2003 United States Grand Prix

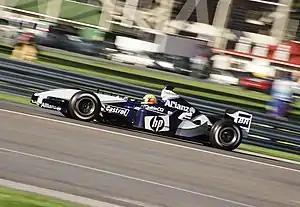
Ralf Schumacher retired on lap 22 after an accident at turn eight.

Ralf Schumacher stayed on the track for one extra lap due to a radio miscommunication with his team. He lost traction on the wet grass and crashed backwards into the turn eight tyre barrier. He retired the car with rear suspension damage on the turn's run-off area. Webber's visibility was limited due to his visor steaming up, and he lost control of his Jaguar on dry tyres. He hit the turn eight tyre barrier with his car's front and retired. Montoya served his drive-through penalty on lap 22 while Coulthard led one lap before going off the track. Button and Frentzen gained the most from the rain since they had switched to rain tyres at their first pit stops and held first and second, with Michael Schumacher gaining on the leaders. On lap 23, Montoya went off the circuit at turn eight and onto the grass before another pit stop for the full rain tyres, dropping to 11th. Button began pulling away from Frentzen in second as the Bridgestone tyres outperformed the Michelins in the wet. Wilson dropped from third to sixth in three laps when Räikkönen, Michael Schumacher and Alonso passed him.